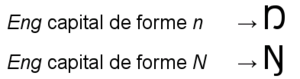
Formes de la lettre eng en capitale. Vincent Ramos
La lettre eng est une lettre supplémentaire de l’alphabet latin utilisée dans certains alphabets dérivés de l’alphabet latin : l’alphabet international africain et l’alphabet international de Niamey et d’autres alphabets standardisés utilisés pour de nombreuses langues en Afrique, les alphabets de plusieurs langues sames, l’écriture de plusieurs langues d’Australie, de Papouasie-Nouvelle-Guinée ou d’Asie du Sud-Est, quelques langues d’Amérique du Nord et plusieurs transcriptions phonétiques comme l’alphabet phonétique international.